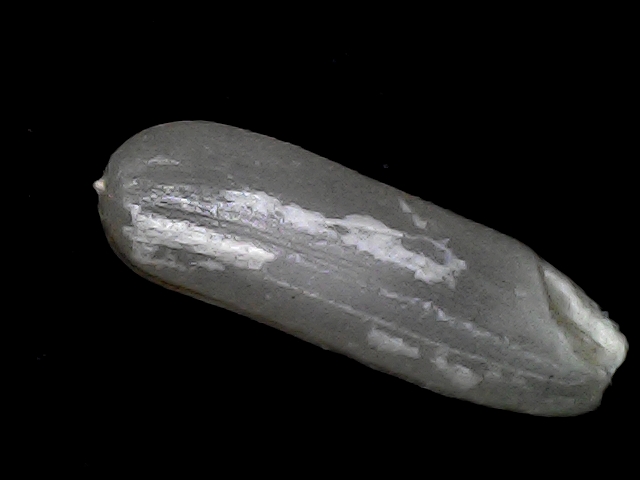
Rice variety: BD75